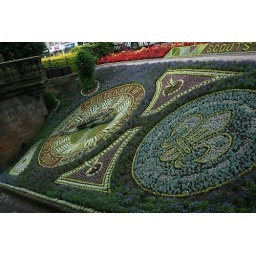
flower clock in edinburgh